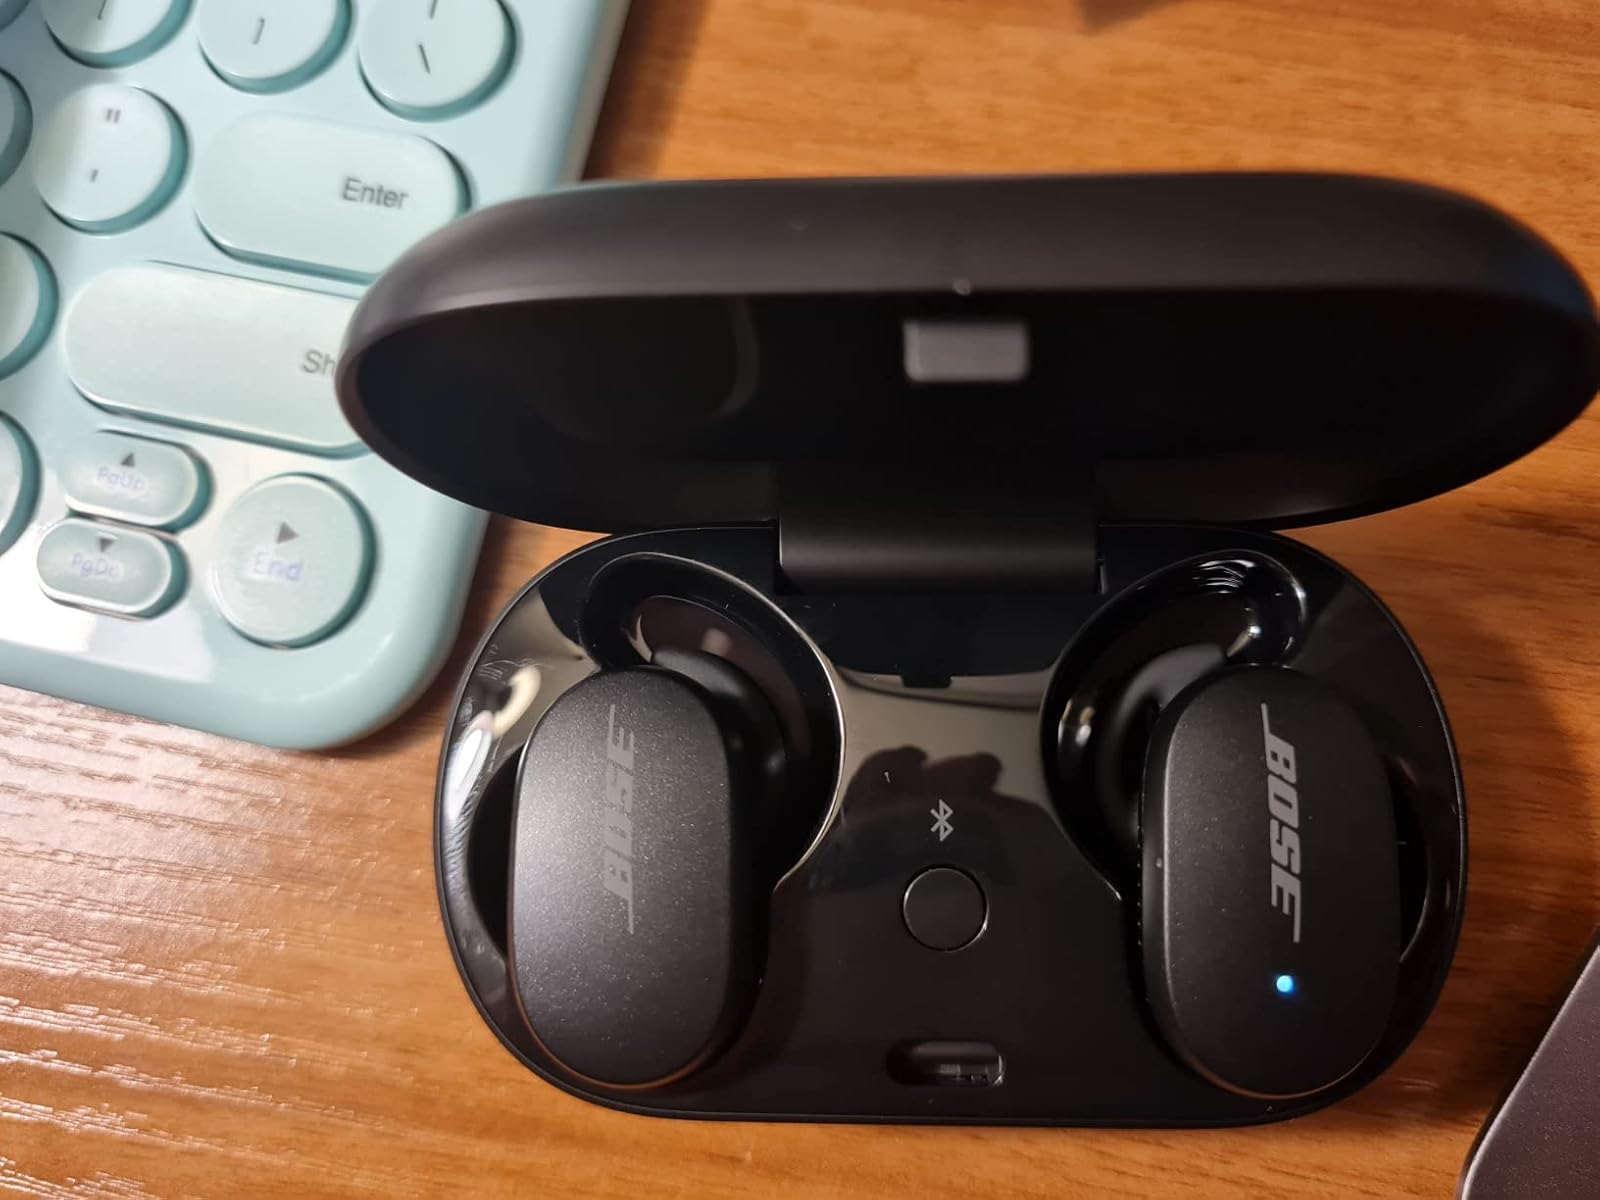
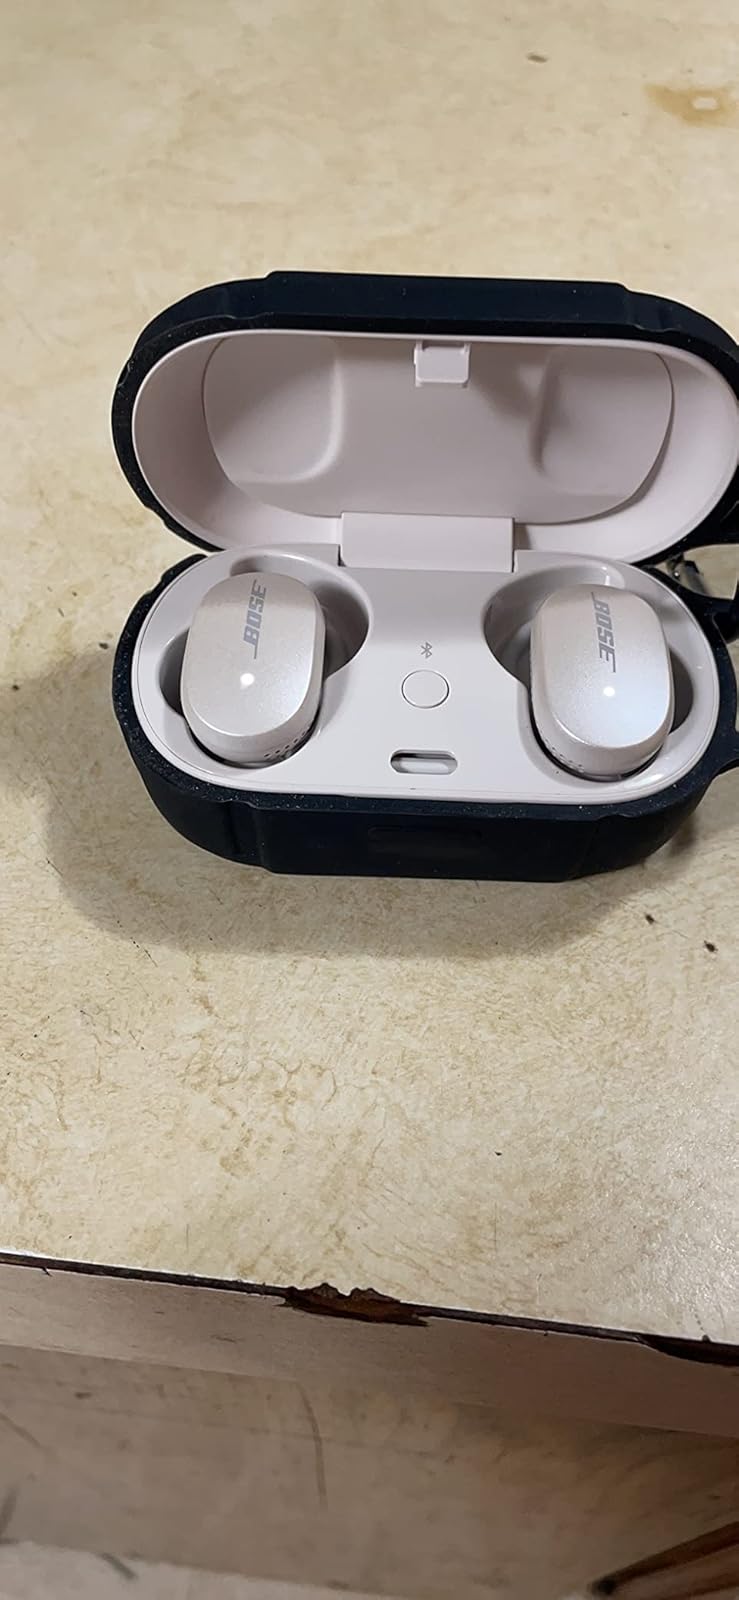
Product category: earbuds
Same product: no